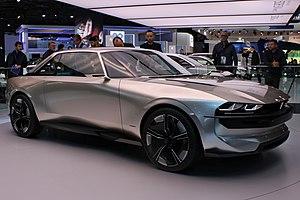
Le Mondial de l'automobile de Paris est le premier salon automobile mondial en termes de fréquentation et se déroule tous les deux ans, en octobre, au parc des expositions de la porte de Versailles à Paris, en alternance avec le salon de Francfort. Depuis 2019, le salon fait partie intégrante du Paris Motion Festival.
L'e-Legend est un concept-car de coupé 100 % électrique du constructeur automobile français Peugeot, présenté au Mondial de l'Automobile 2018. Elle est élue « Plus beau concept-car de l'année 2018 ».
L'édition 2018 du Mondial de l'automobile de Paris est un salon international de l'automobile, qui se tient du 4 au 14 octobre 2018 au Parc des expositions de la porte de Versailles, à Paris en France, avec pour thème « Les plus belles routes du Monde ». Il intègre cette année le Mondial Paris Motor Show avec le Mondial de la Moto, et deviendra en 2020 le Paris Motion Festival.